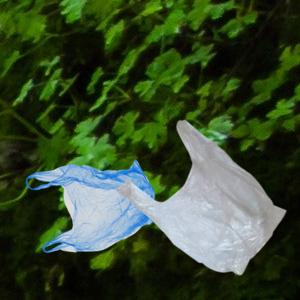
Label: plasticbags